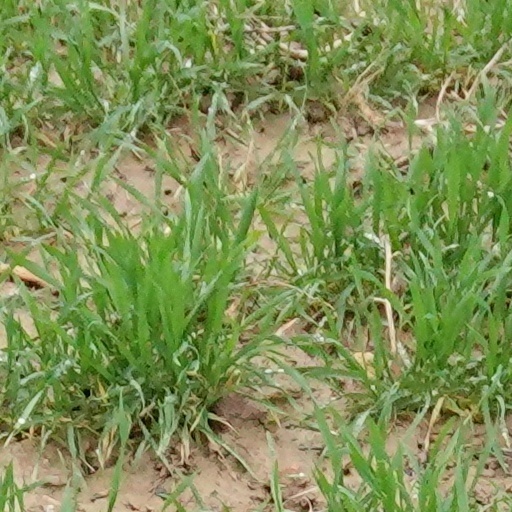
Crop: wheat